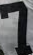
Number: 7